The Elements: Fire

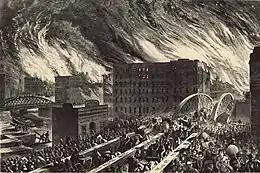
Artist's rendering of the Great Chicago Fire of 1871, an event on which "Fire" was based

"The Elements" was conceptualized as a four-part movement based on the four classical elements: Air, Fire, Earth, and Water. According to band associate David Anderle, Wilson "was really into the elements", so much so that he "ran up to Big Sur for a week, just 'cause he wanted to get into that, up to the mountains, into the snow, down to the beach, out to the pool, out at night, running around, to water fountains, to a lot of water, the sky, the whole thing was this fantastic amount of awareness of his surroundings. So the obvious thing was to do something that would cover the physical surroundings."